Harley-Davidson Model W

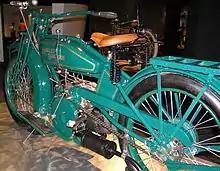
1919 Harley-Davidson Model W on display at the Spring 2005 exhibition of "The Art of the Motorcycle" in Memphis, Tennessee, U.S.A.

A Model W Sport Twin was lent by the Chandler Vintage Museum of Transportation and Wildlife to the Solomon R. Guggenheim Museum for the 1998 "The Art of the Motorcycle" exhibition in New York, and for the Fall 2001 Guggenheim Las Vegas show. For the Spring 2005 follow-on "The Art of the Motorcycle" exhibition at "Wonders: The Memphis International Cultural Series", a Model W from the collection of Motorcycle Hall of Famer Bob McClean was shown.